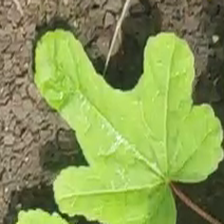
Weed species: Little_Mallow(Malva parviflora)